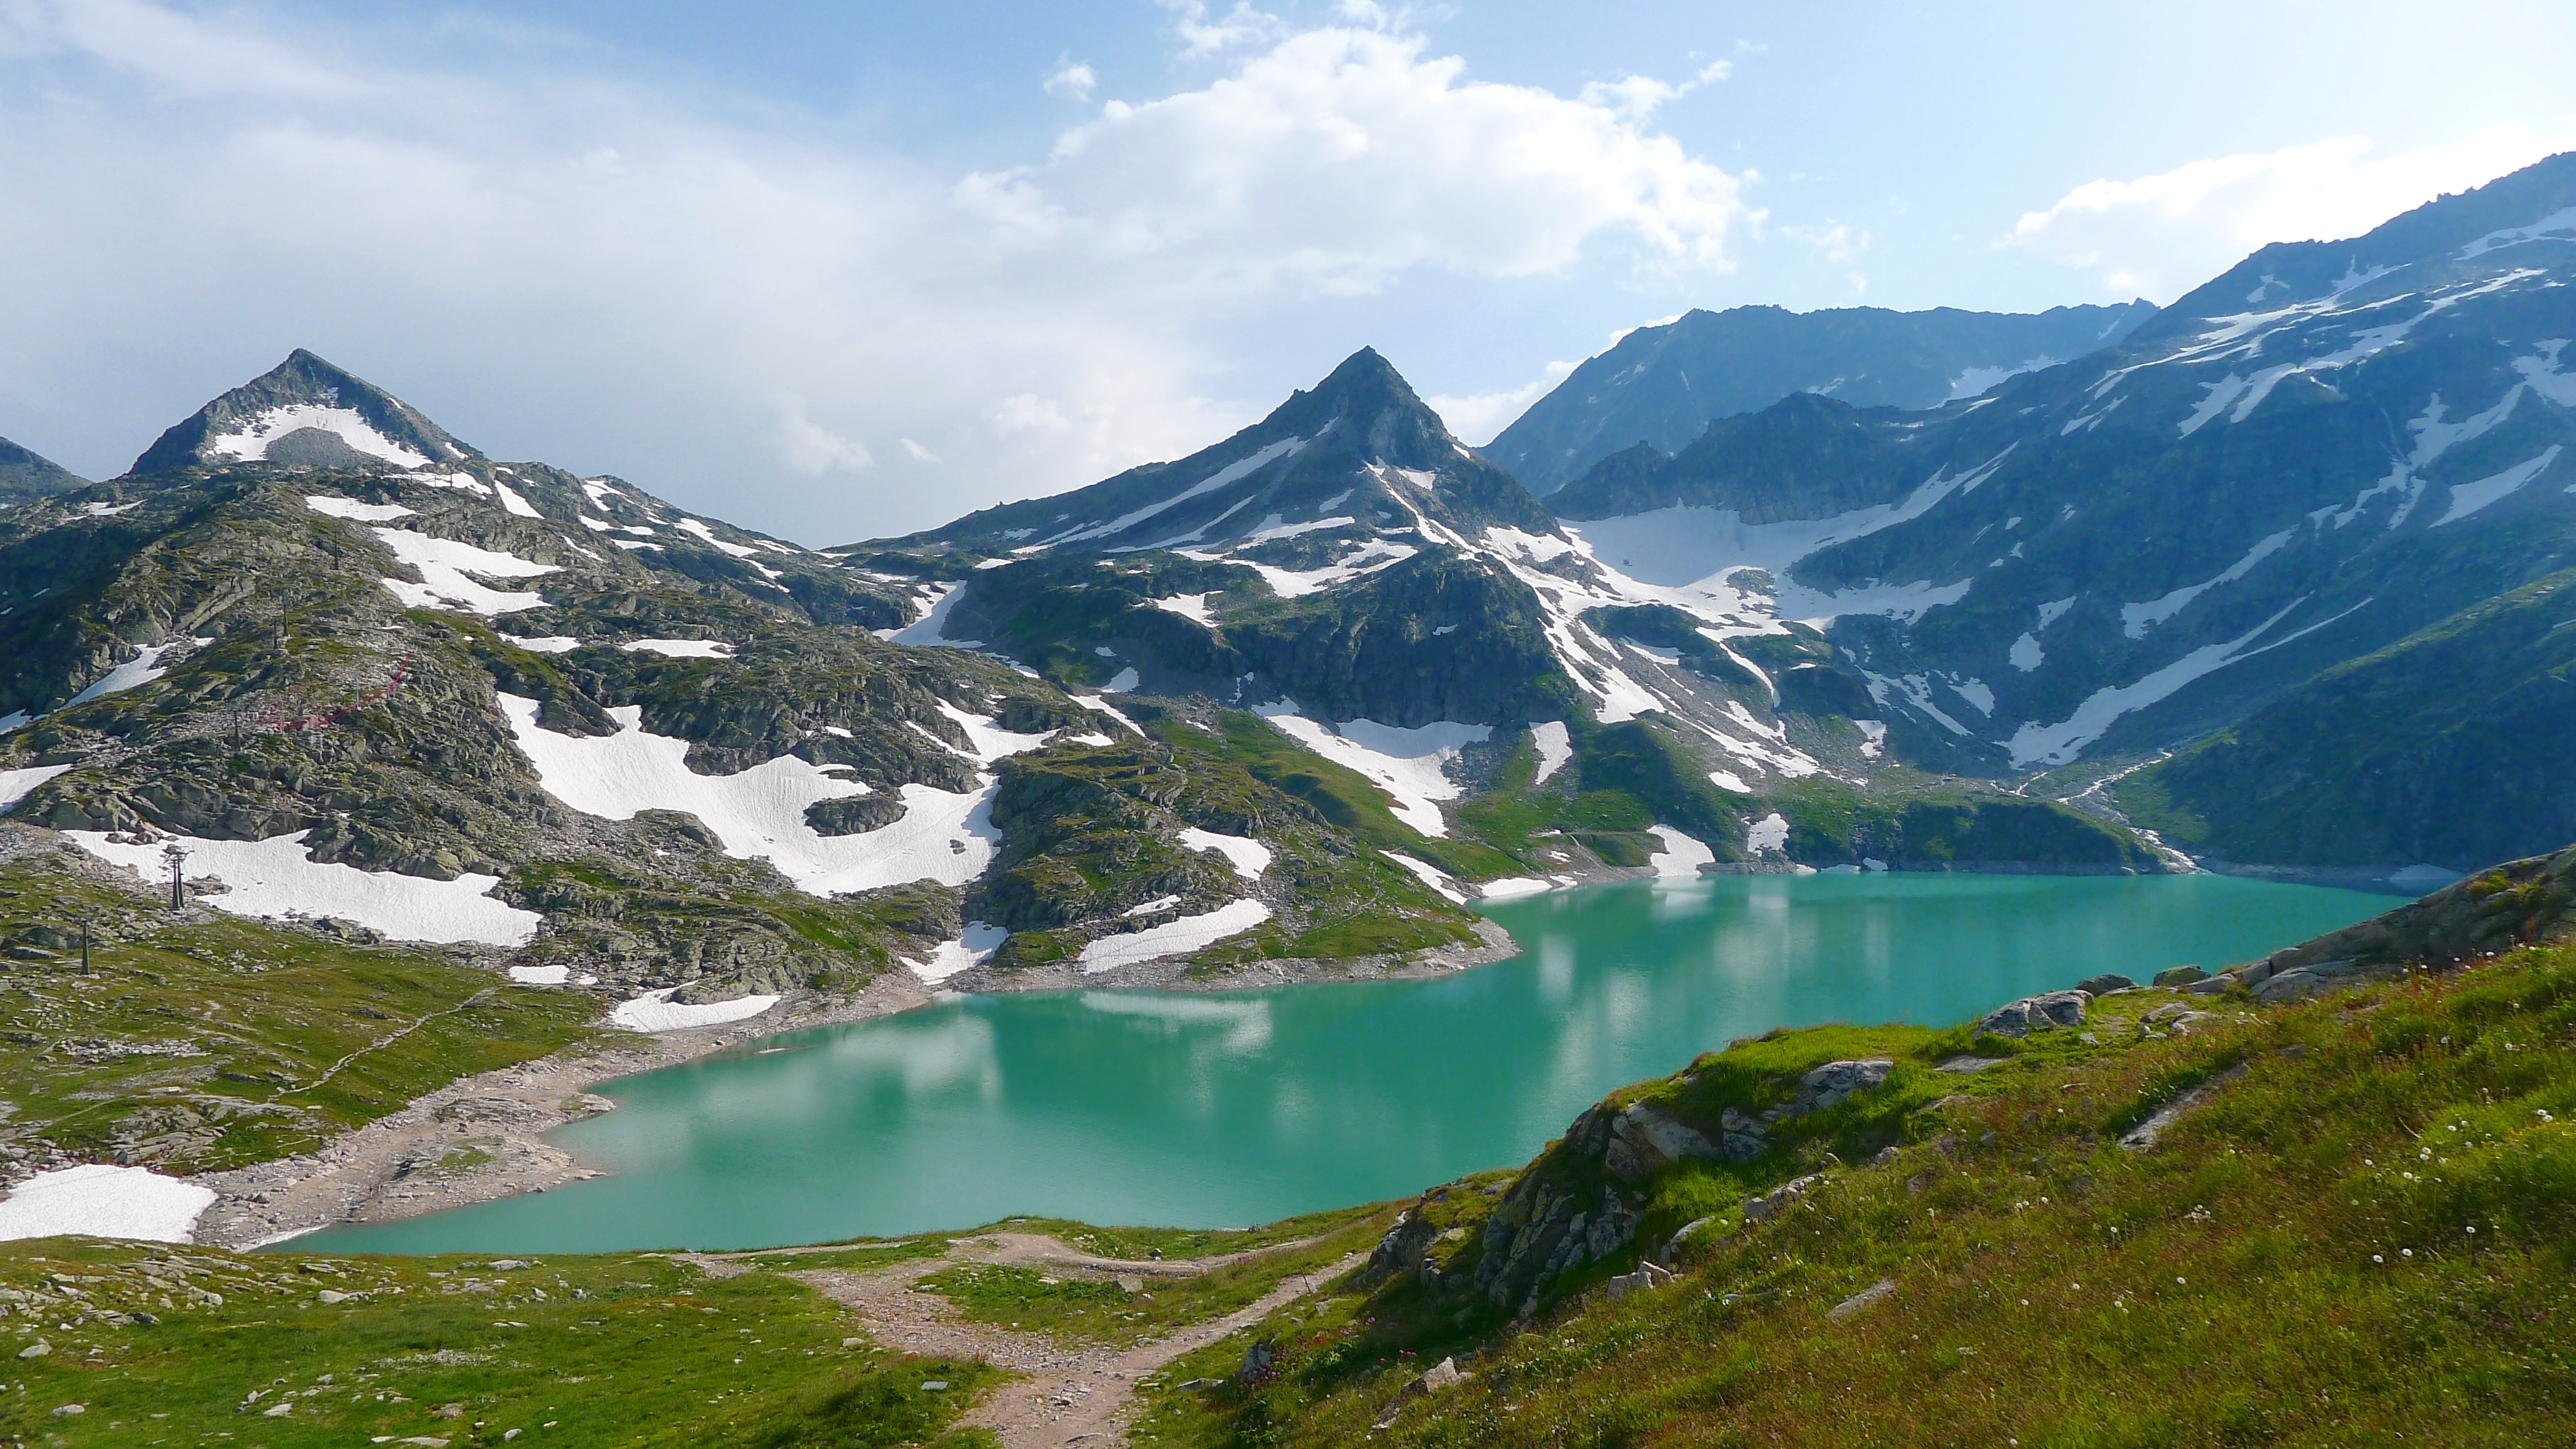
landscape, nature, mountain, lake, valley, mountain range, fjord, reservoir, highland, national park, ridge, alps, plateau, bergsee, fell, cirque, loch, crater lake, moraine, landform, tarn, mountain pass, glacial lake, alpine landscape, wei see salzburg, geographical feature, mountainous landforms, glacial landform